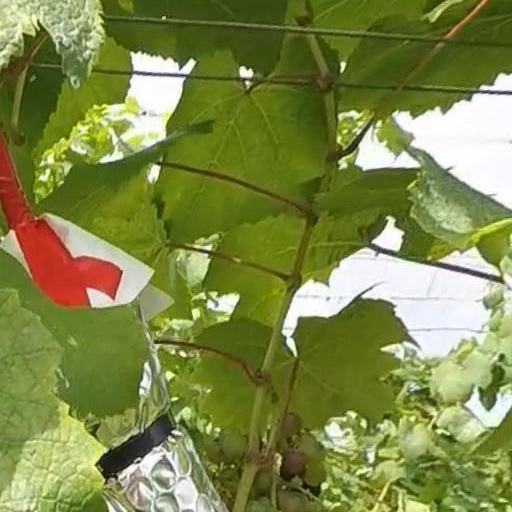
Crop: grape